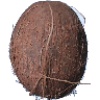
Label: cocos